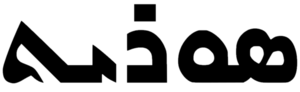
Assyrisk
Assyrisk er en dialekt af det akkadiske sprog, der blev talt i det gamle Assyrien. Det tilhørende skriftsprog blev skrevet med kileskrift på lertavler indtil ca. år 750 før vor tidsregning, hvor pergament, læder og papyrus blev introduceret som medie af aramæerne. Dette medførte at skriftsproget blev udkonkurreret af aramæisk, ligesom det nye sprog gradvist vandt indpas blandt assyrerne i en ny hybrid form, assyrisk aramæisk.